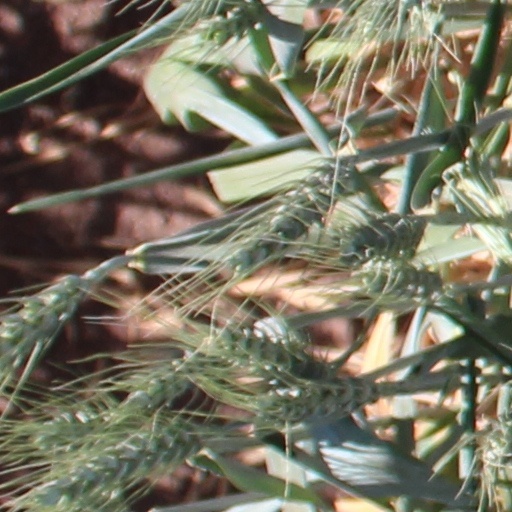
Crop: wheat